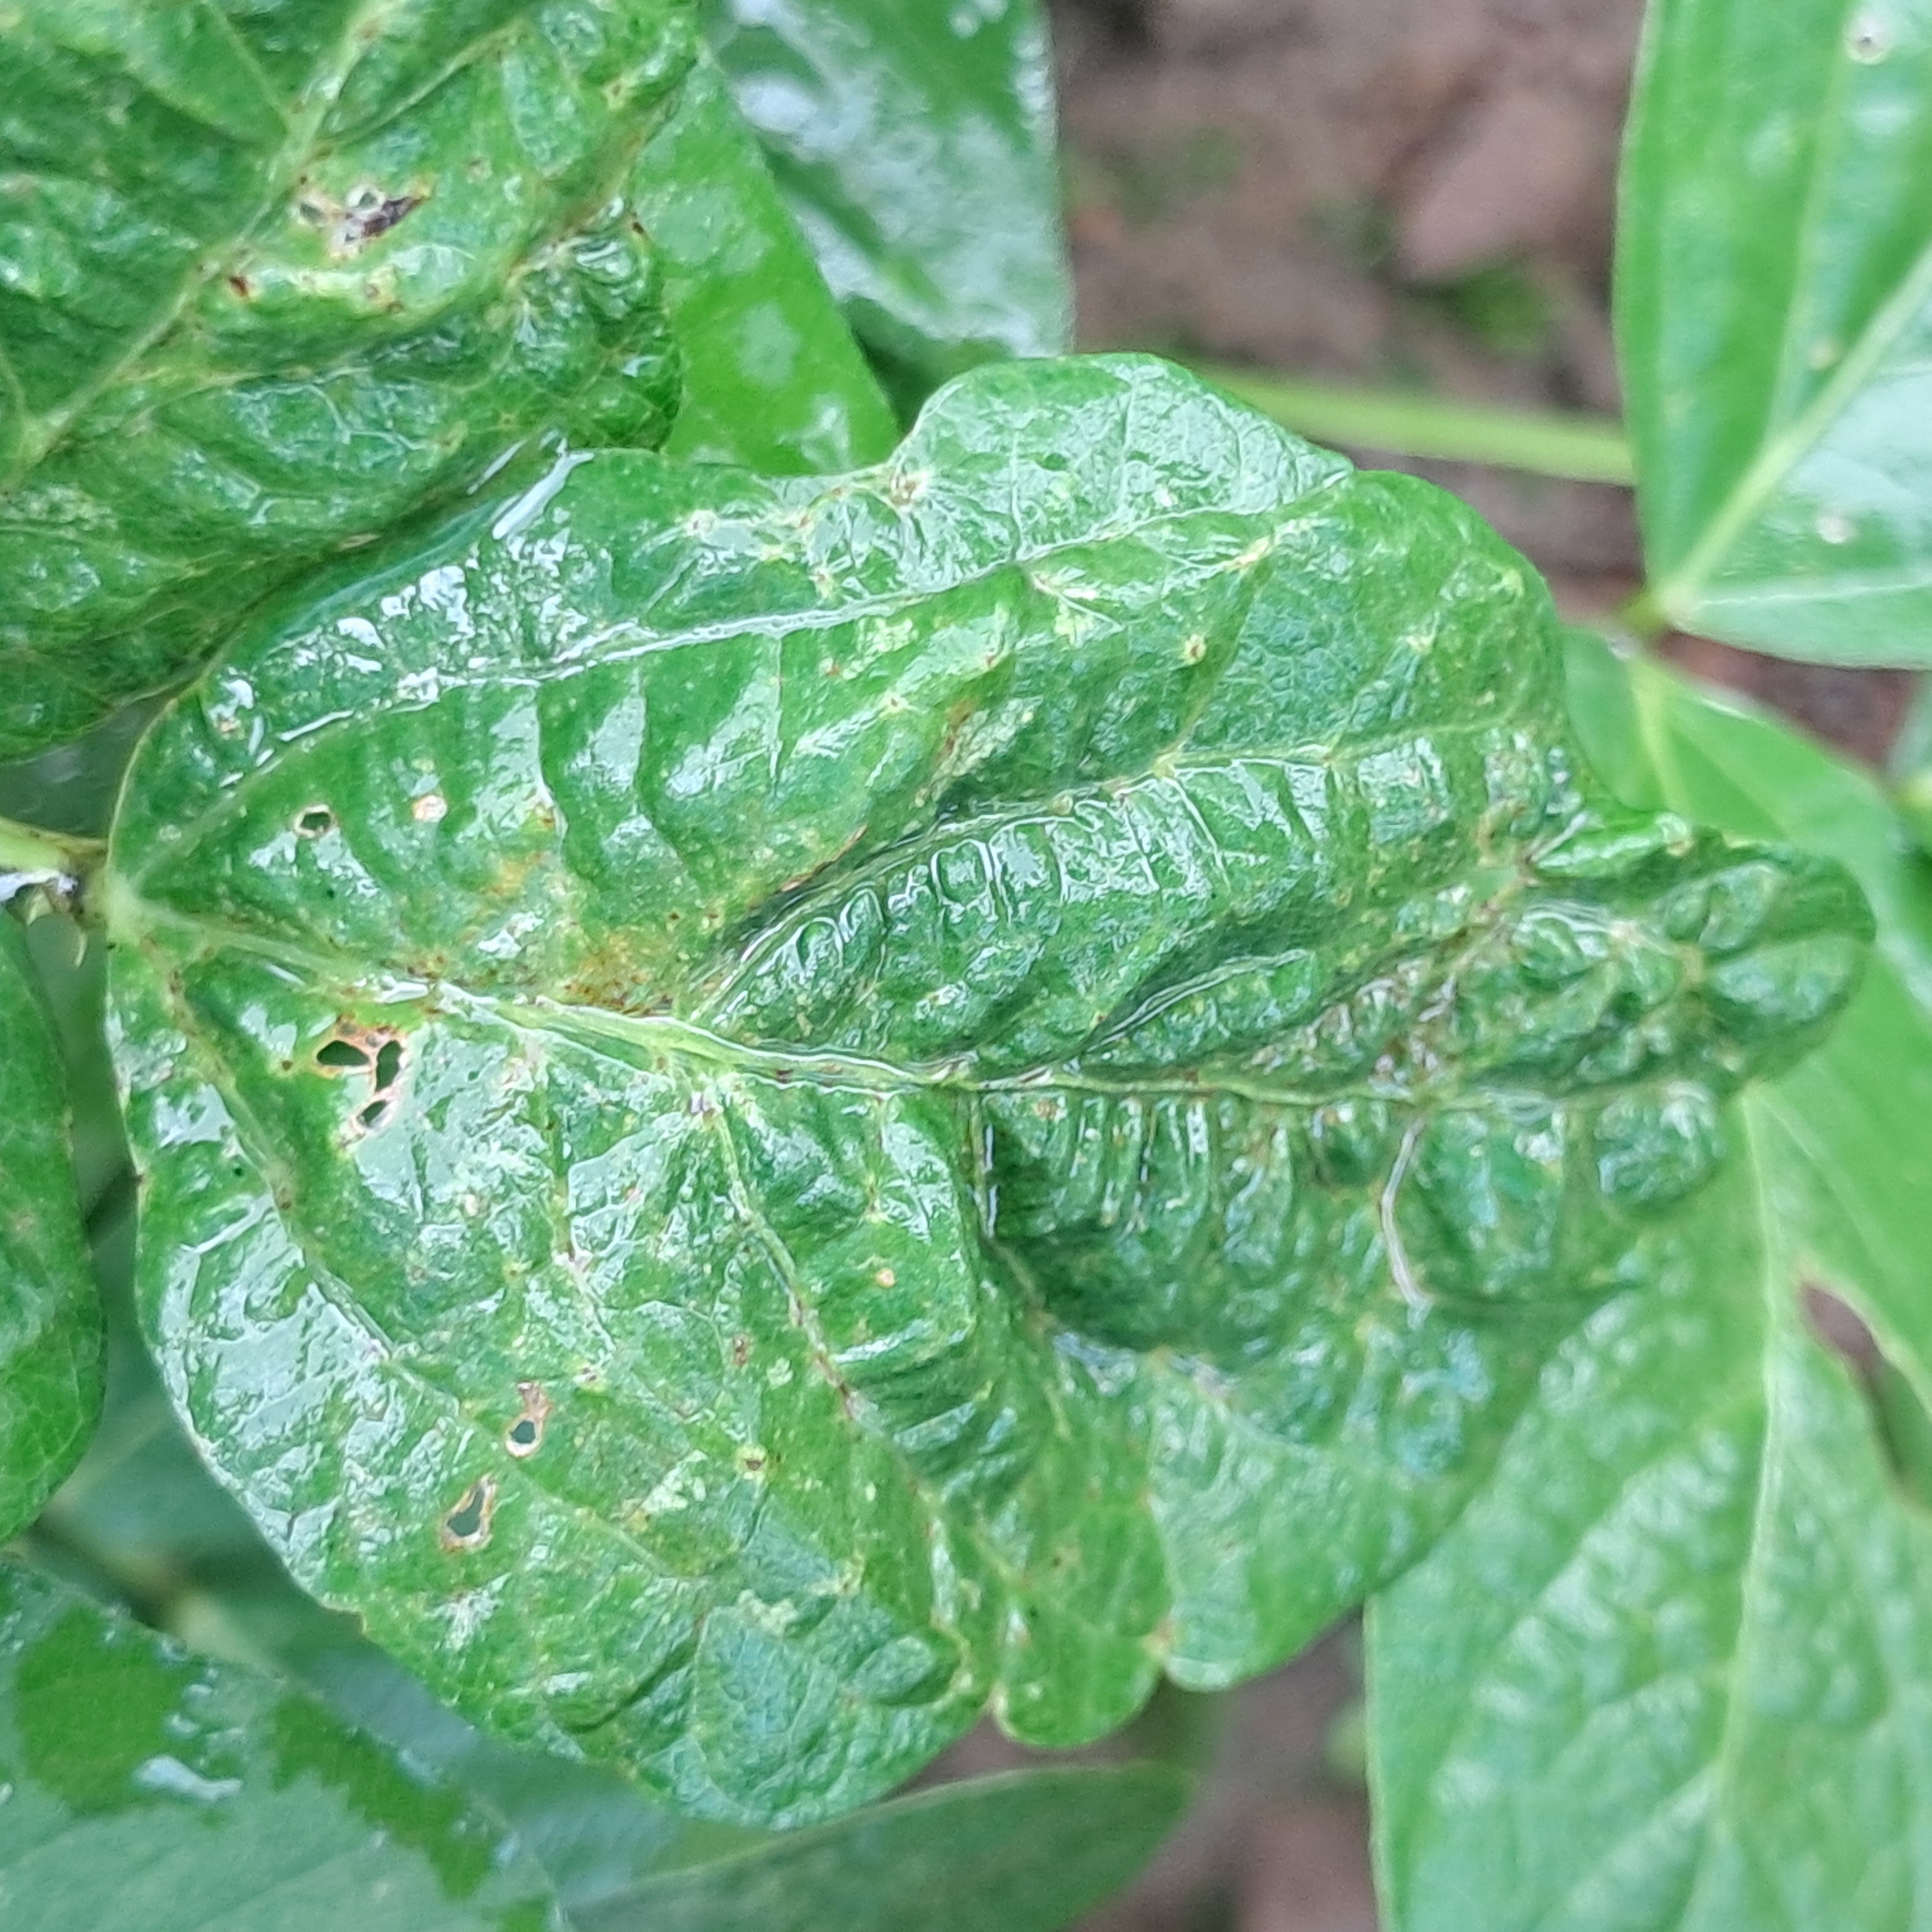
Label: Mosaic